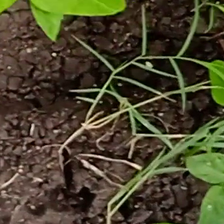
Weed species: Harali_(Cynodon_dactylon)